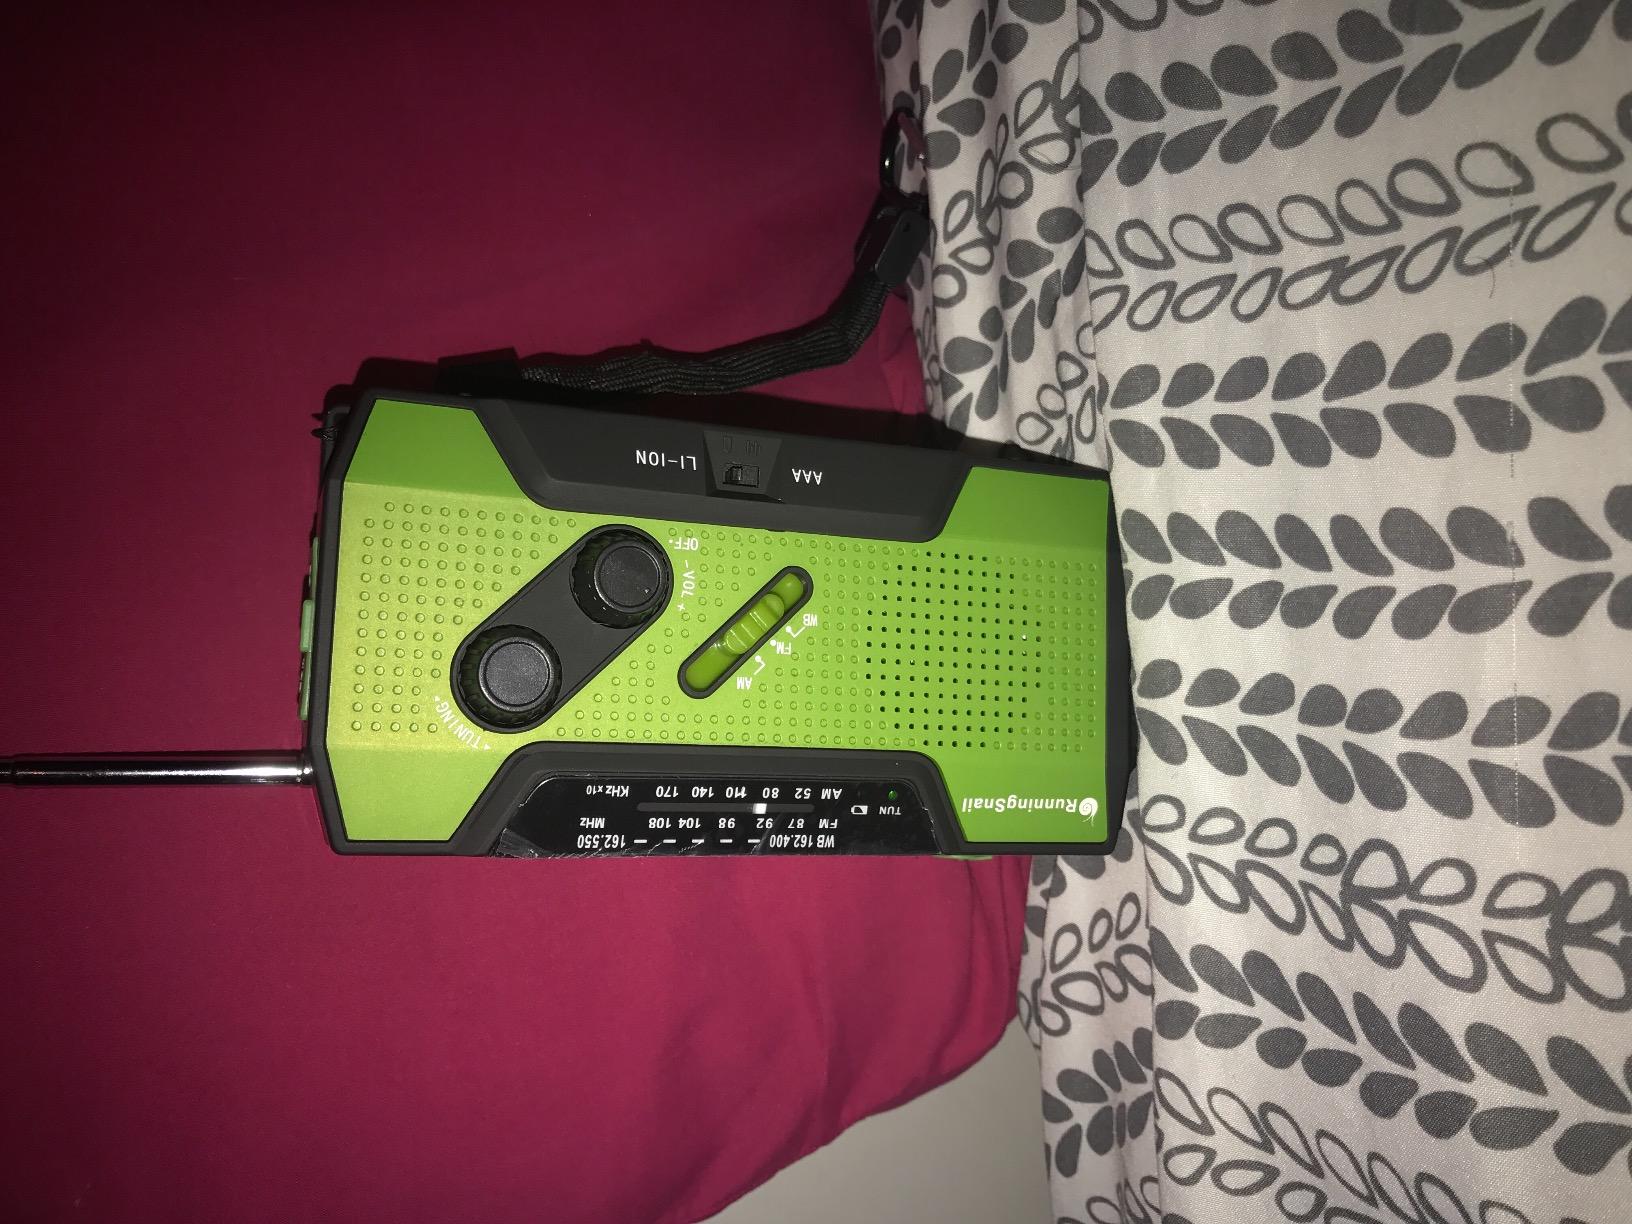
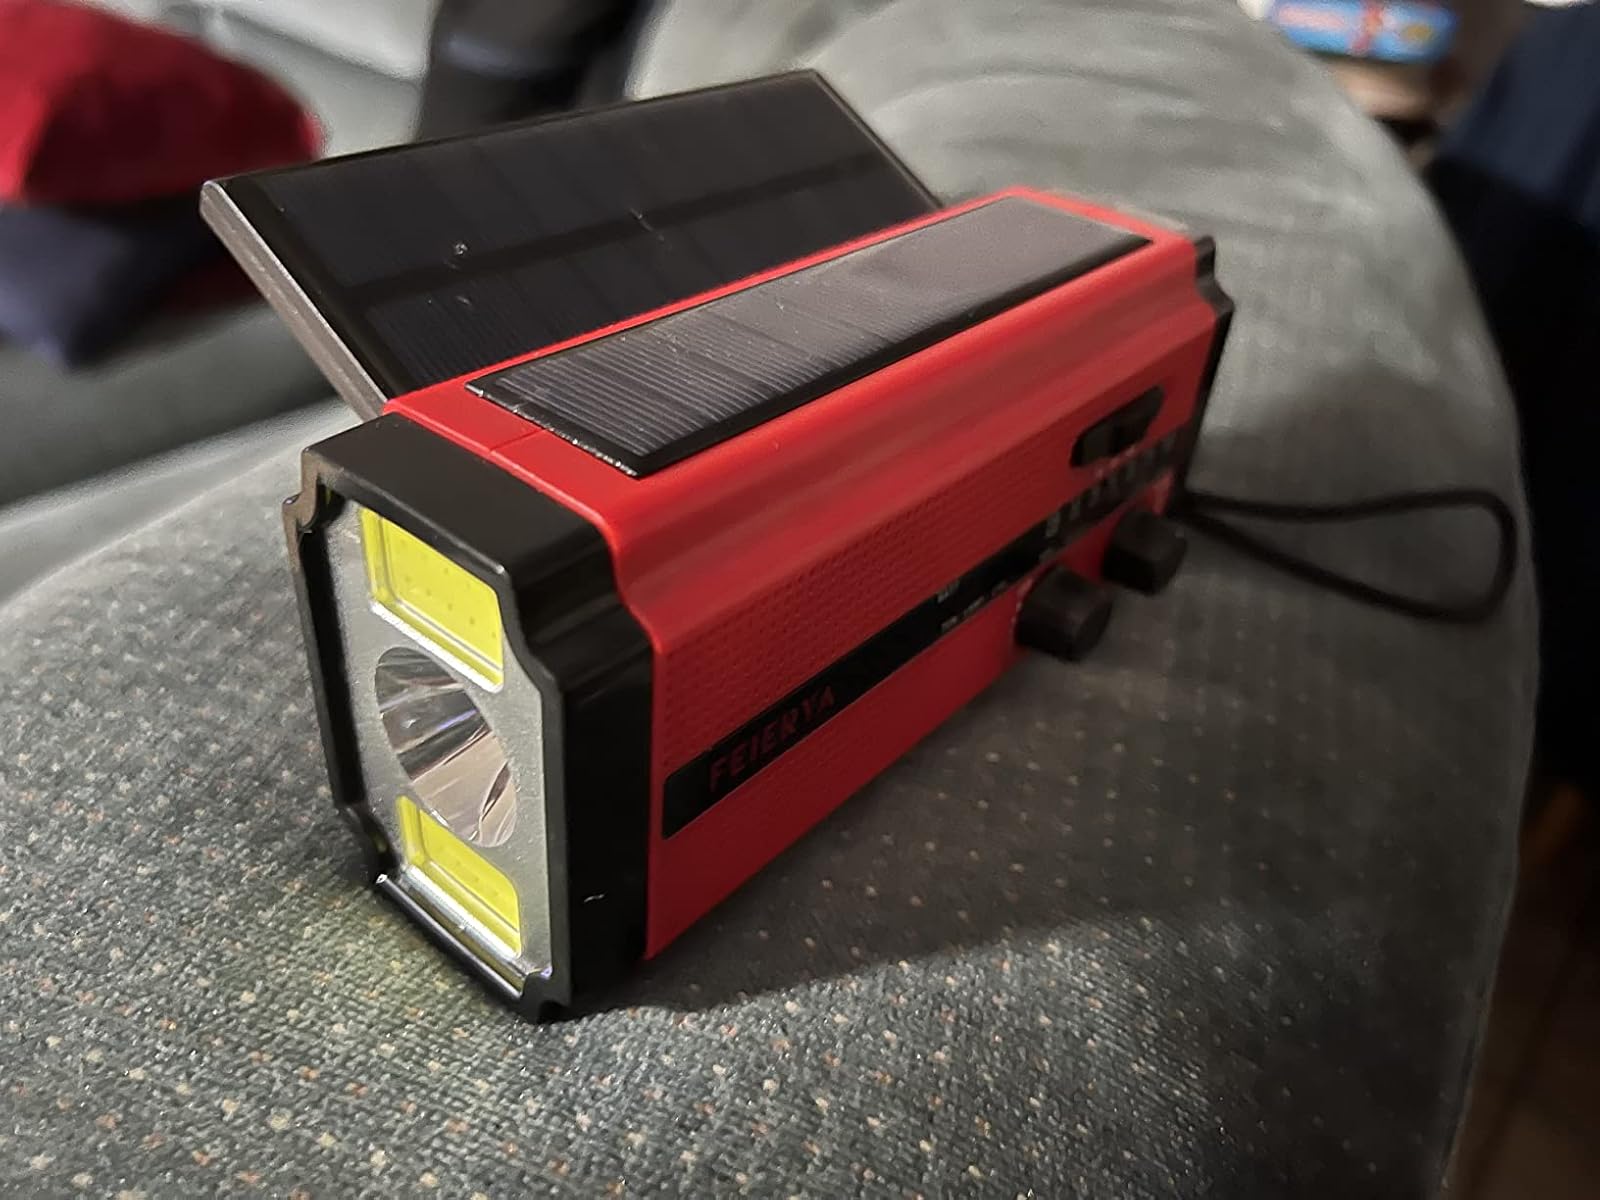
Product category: radio
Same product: no